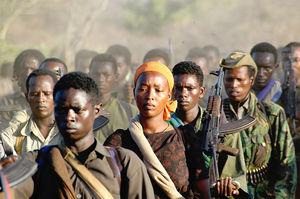
Le Front de libération oromo, ou Oromo Liberation Front en anglais, est un groupe politique oromo en Éthiopie, opposé au gouvernement qui ne lui reconnait pas le statut de parti politique officiel. Actif depuis les années 1970, il prônait la sécession de la région de l'Oromiya, plus grande région du pays et foyer du peuple oromo, principal groupe ethnique éthiopien. Le 7 août 2018, le FLO et le Premier ministre éthiopien Abiy Ahmed signent des accords de paix qui les autorisent à poursuivre le combat uniquement par la voie politique.
La révolte oromo est un conflit armé opposant le Front de libération oromo au gouvernement éthiopien. Les tensions se sont muées en conflit en 1973, lorsque les nationalistes oromos ont créé l'Armée de libération oromo, le bras armé de l'OLF.